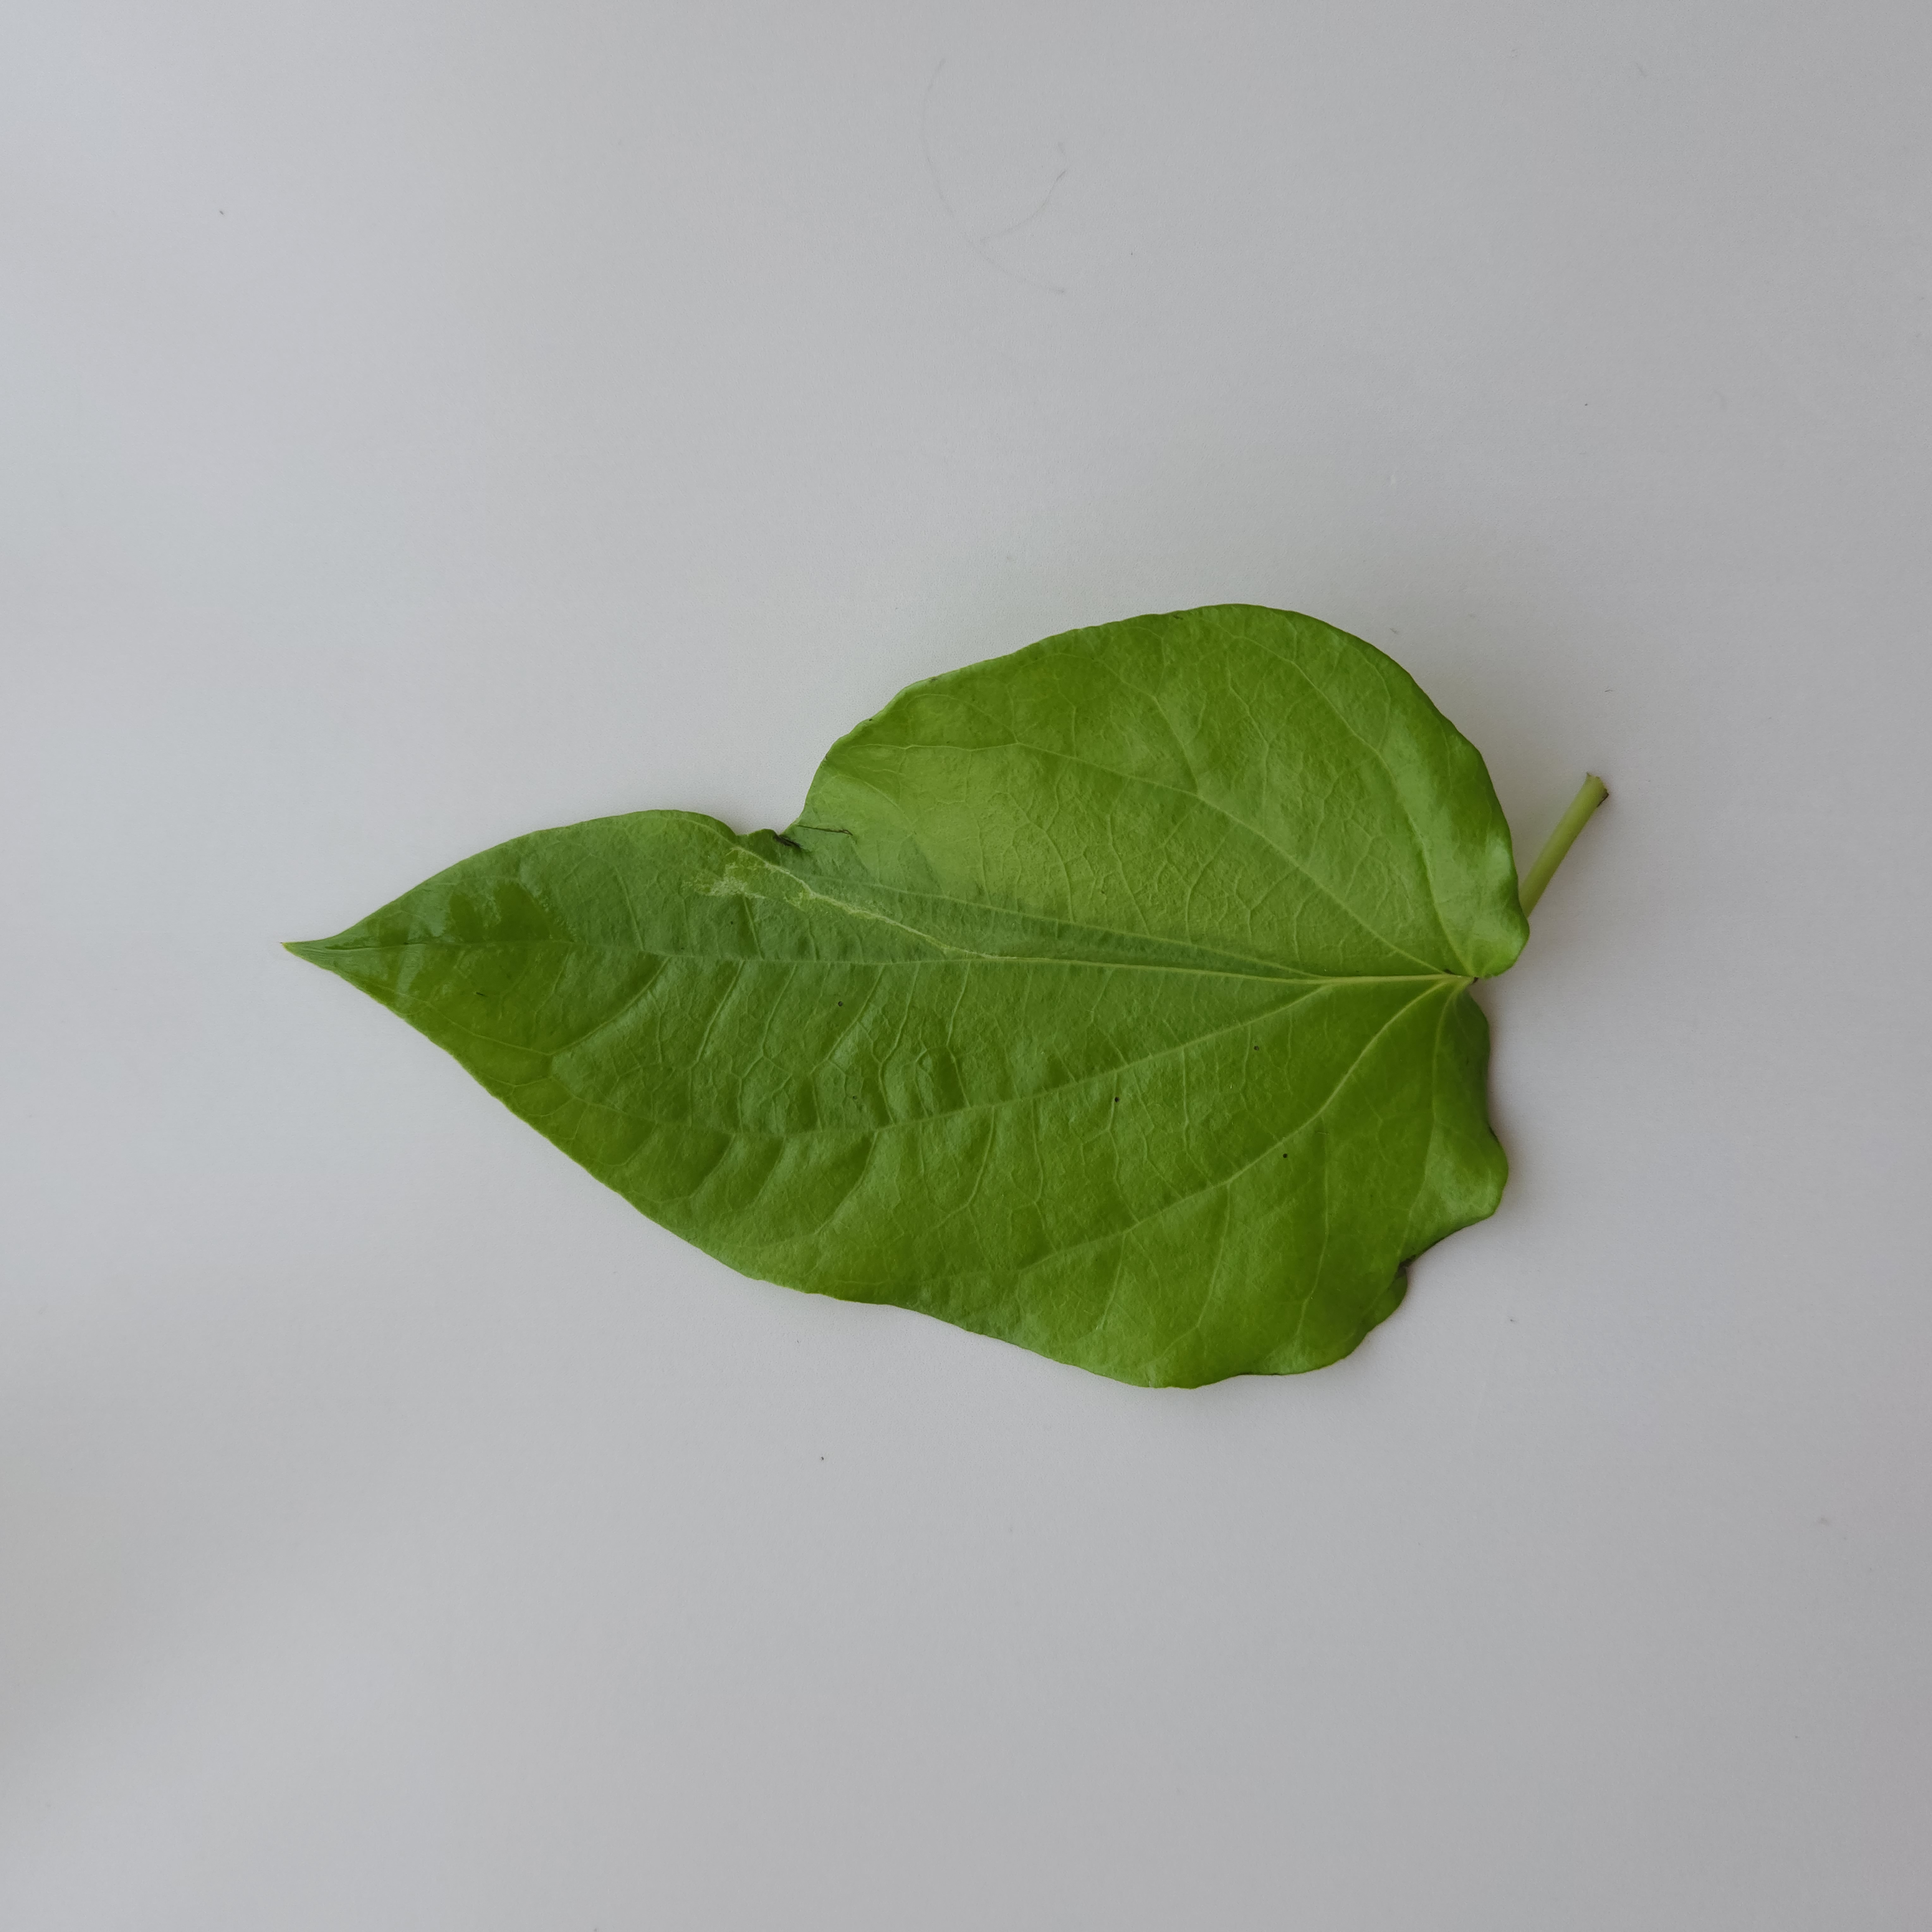
Label: Healthy